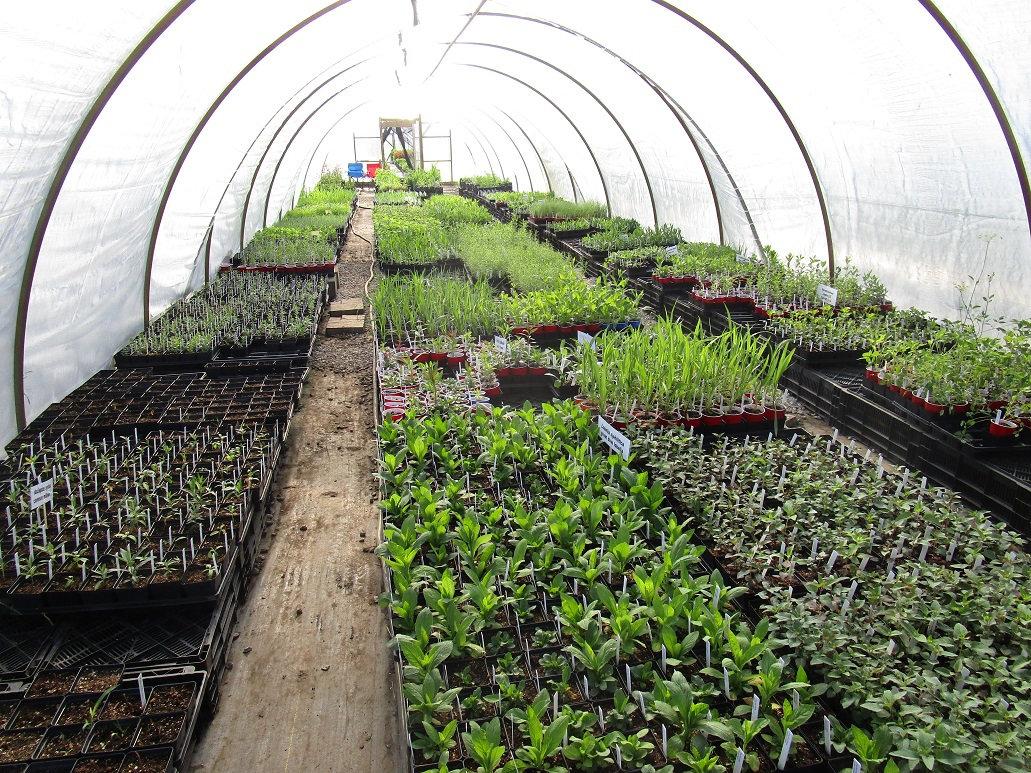
Vitalu vingi vimepandwa kwa kutumia mfumo ya kisasa, mistari iliyonyooka inayovifanya viweze kuota na kumea vizuri  bila kubanana na hatimaye zipatikane miche zilizo bora zaidi kwa ajili ya afya.